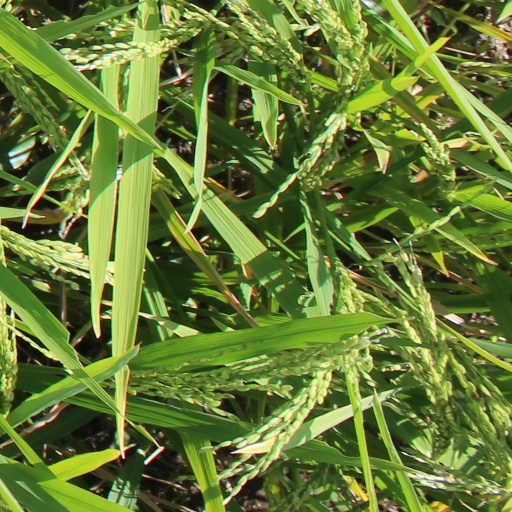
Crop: rice